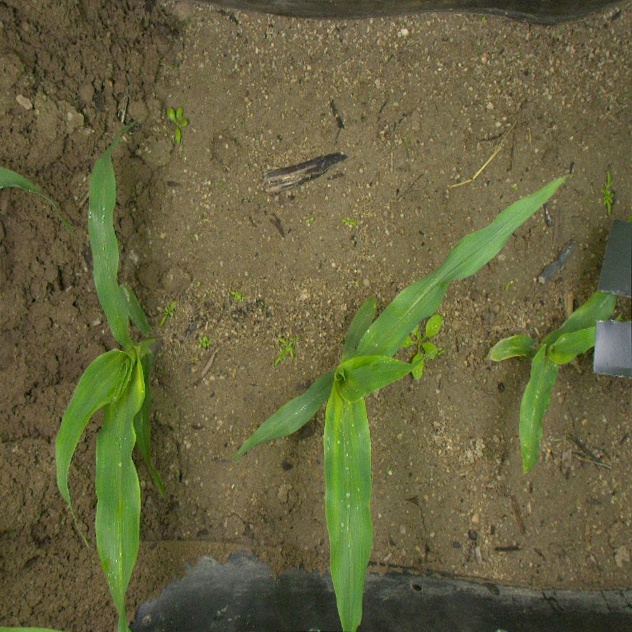
Crop: maize
Objects: maize, maize, maize, stem_maize, stem_maize, stem_maize